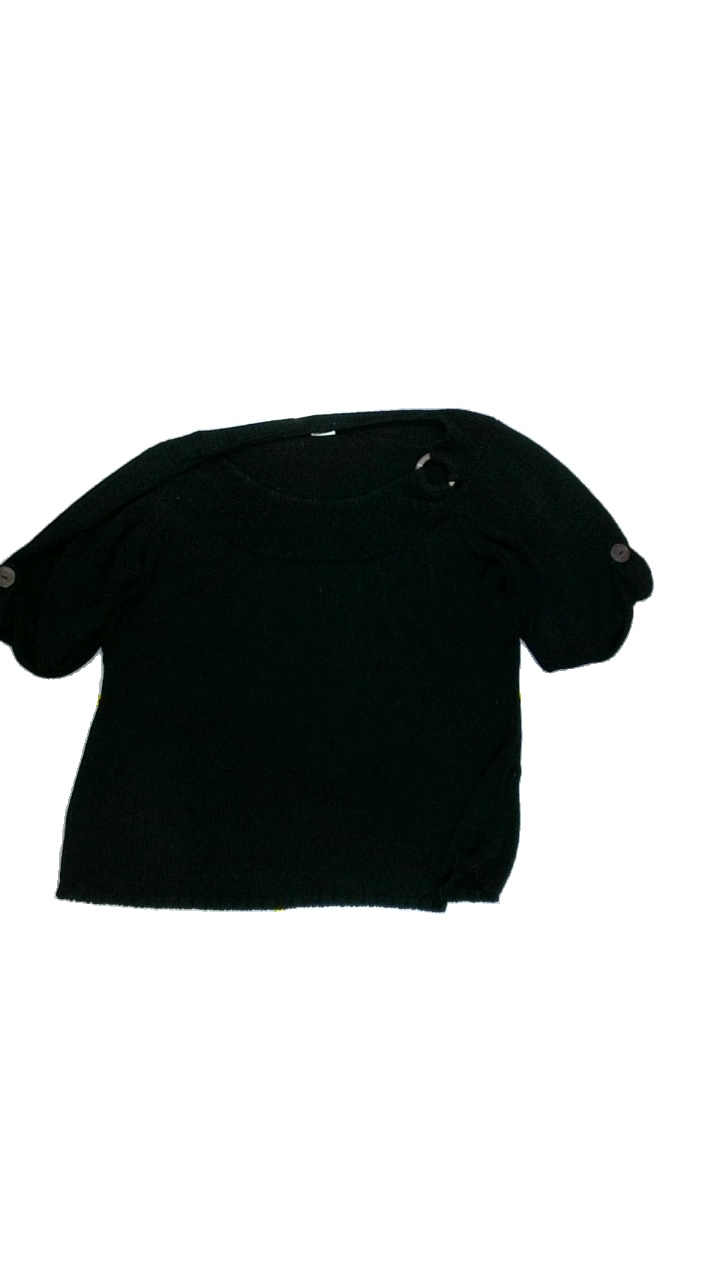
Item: Sweater (Ladies)
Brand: Isolde
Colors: Black
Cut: C-collar, Regular
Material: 90% Acry 10% Poly
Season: All
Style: No trend
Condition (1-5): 5
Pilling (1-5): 5
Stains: No
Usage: Reuse
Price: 50-100